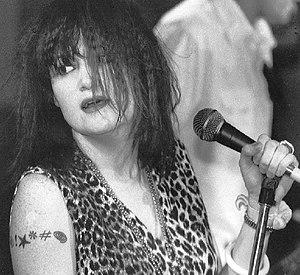
Christene Edge connue sous le nom de scène d'Exene Cervenka est une chanteuse de punk et auteur américaine.